Ford Fairlane (Americas)

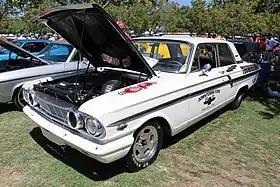
1964 Ford Fairlane Thunderbolt

As the muscle car market took shape, Ford built a small number of Fairlane two door hard tops prepared for drag racing during the 1963 season. These cars were running the 289 and were set up at Dearborn Steel Tubing that built the special cars for Ford special vehicle operations